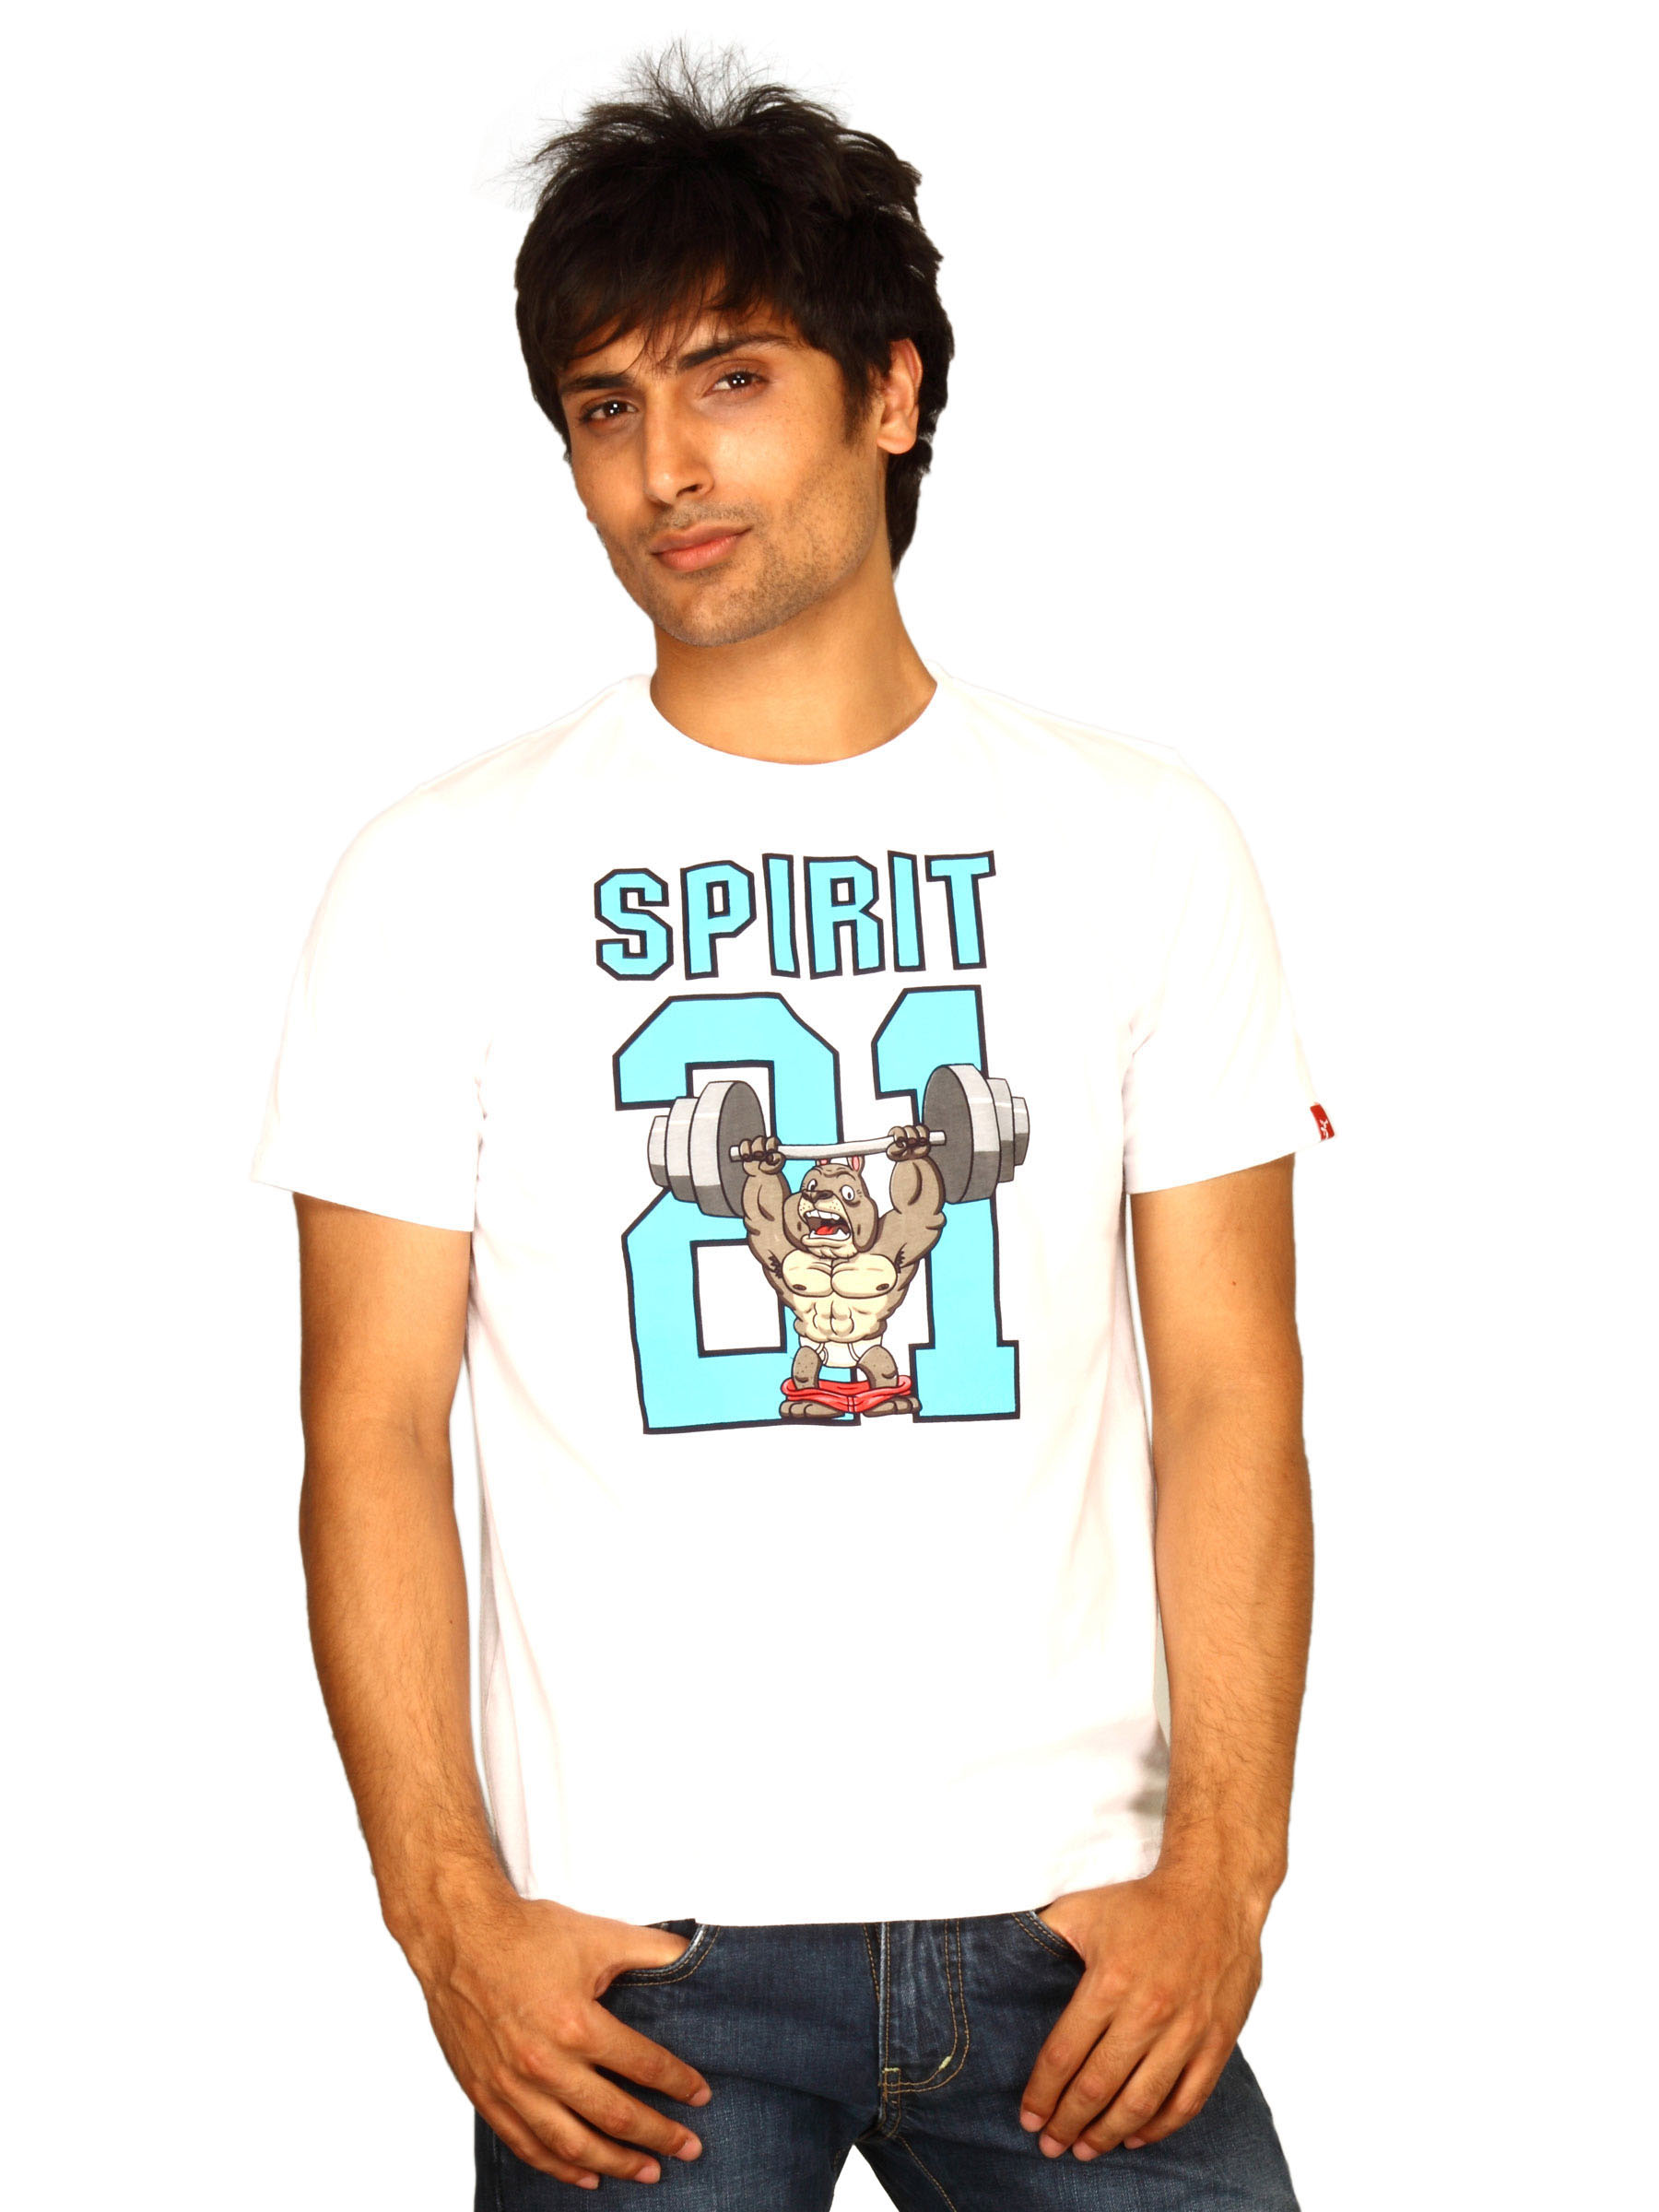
Probase Men's Spirit White T-shirt
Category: Apparel / Topwear / Tshirts
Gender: Men
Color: White
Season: Summer 2011
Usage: Casual